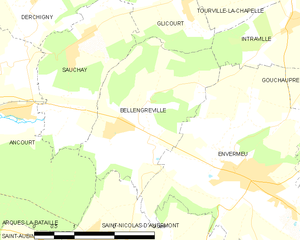
Carte des communes françaises Bellengreville